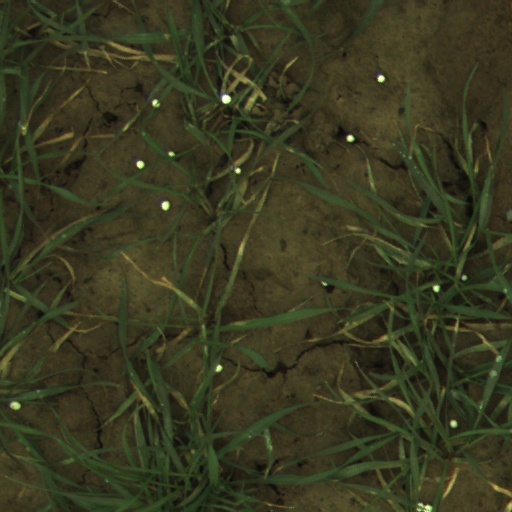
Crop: wheat